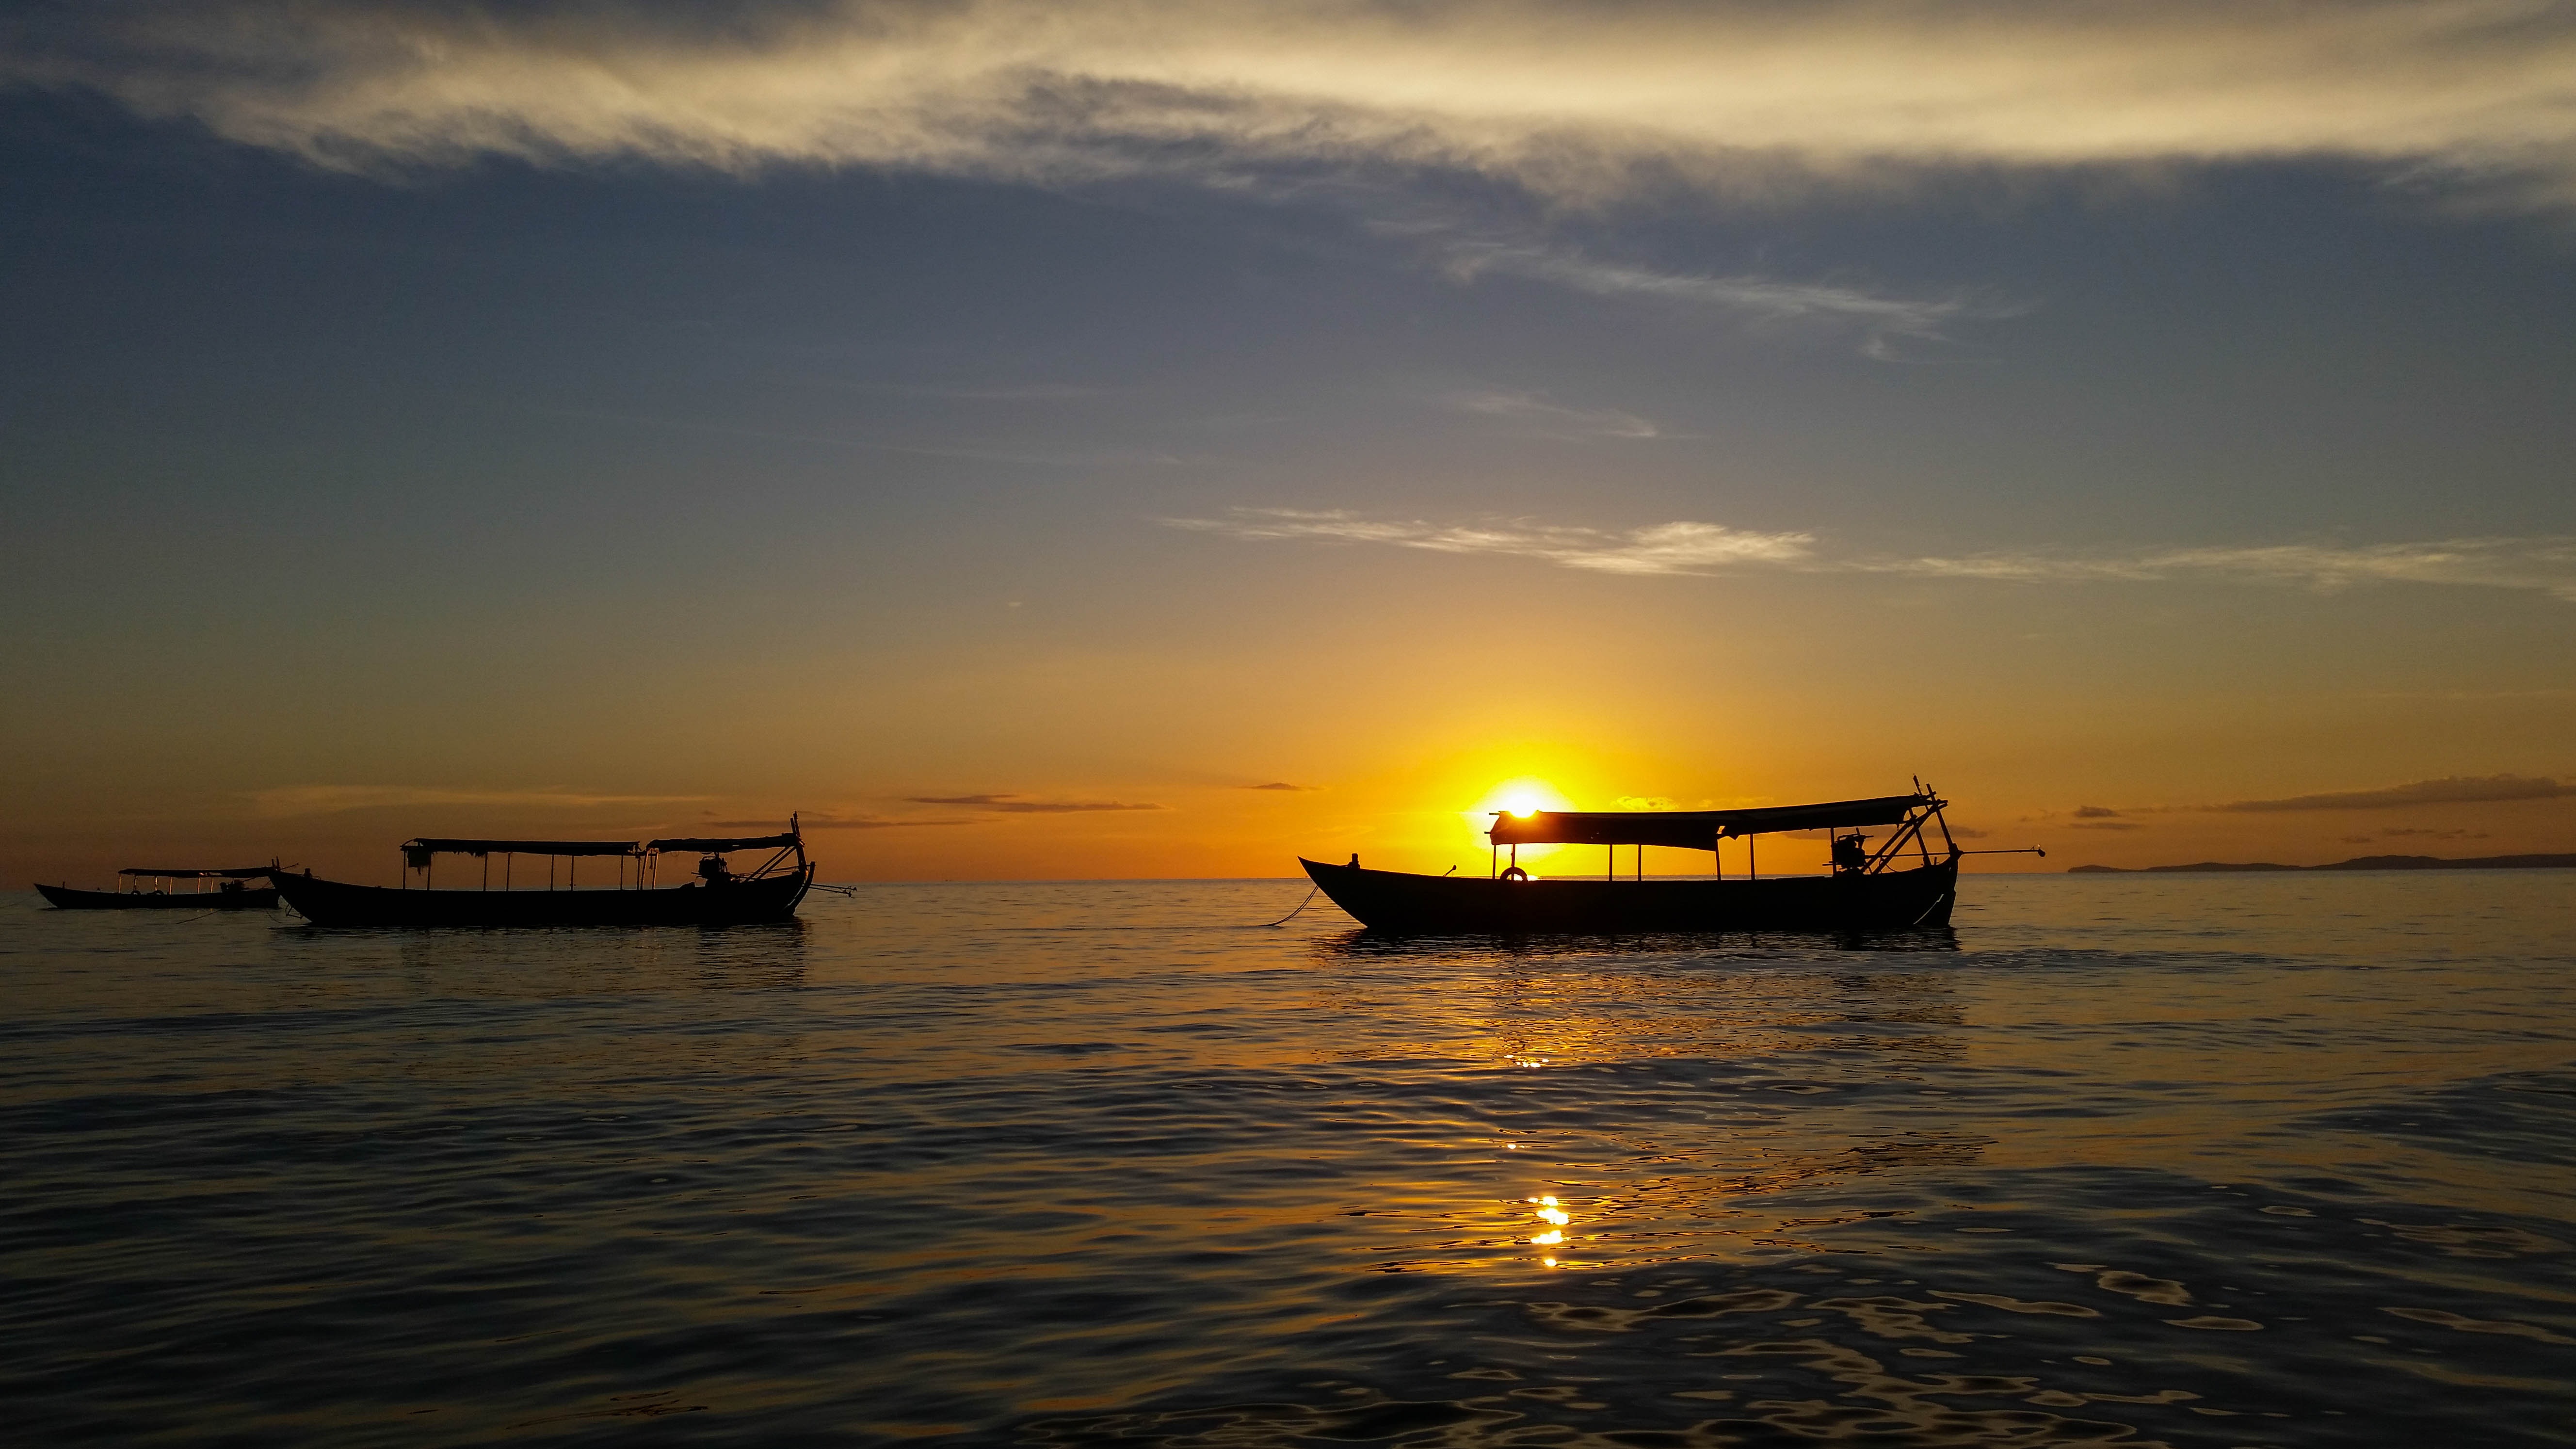
beach, sea, coast, ocean, horizon, cloud, sun, sunrise, sunset, boat, morning, shore, wave, dawn, dusk, evening, vehicle, bay, asia, clouds, cambodia, abendstimmung, afterglow, sihanoukville